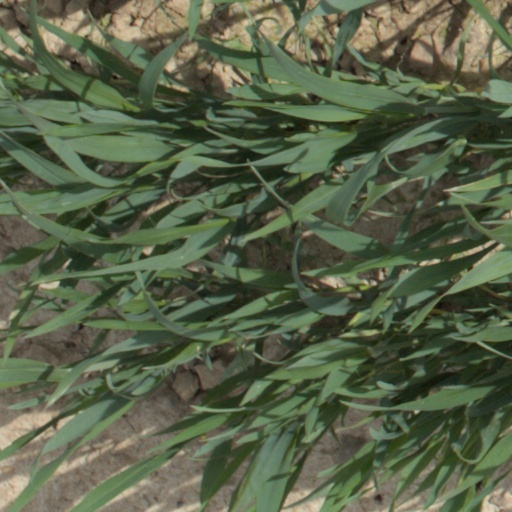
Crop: wheat